Janez Ramoveš

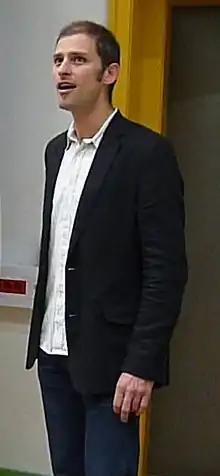
Janez Ramoveš

Janez Ramoveš (born 21 September 1965) is a Slovene poet and musician. In 2012 he received the Jenko Award for his collection of poetry written in the Poljane dialect, "Skuz okn strejlam kurente" (I Shoot at Kurents Through the Window).